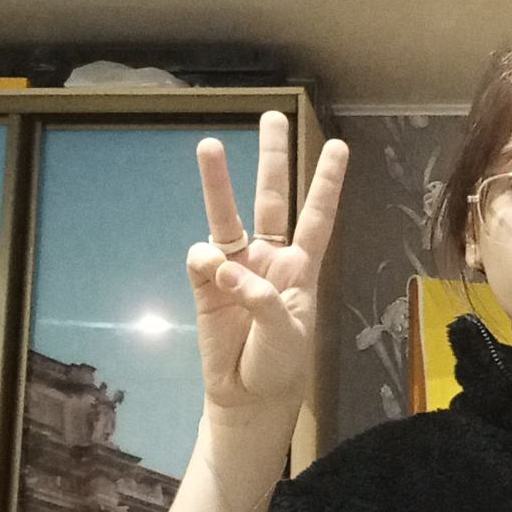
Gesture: three